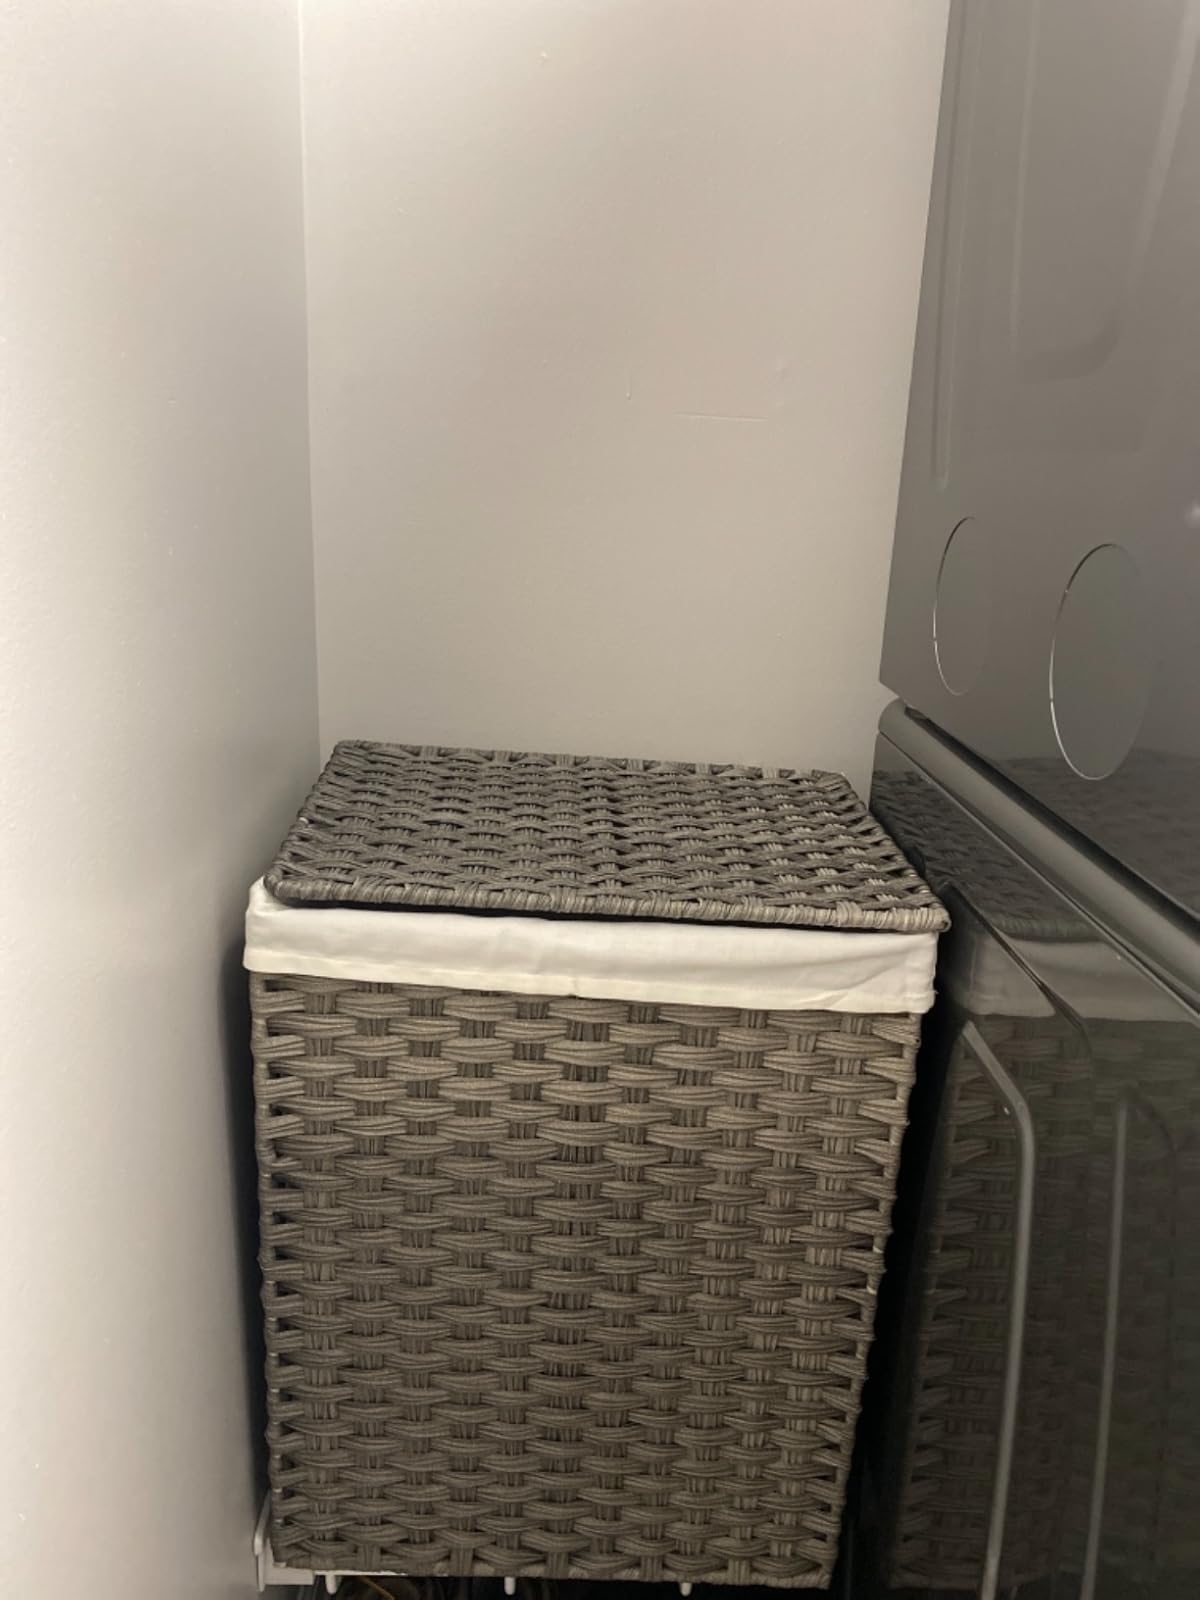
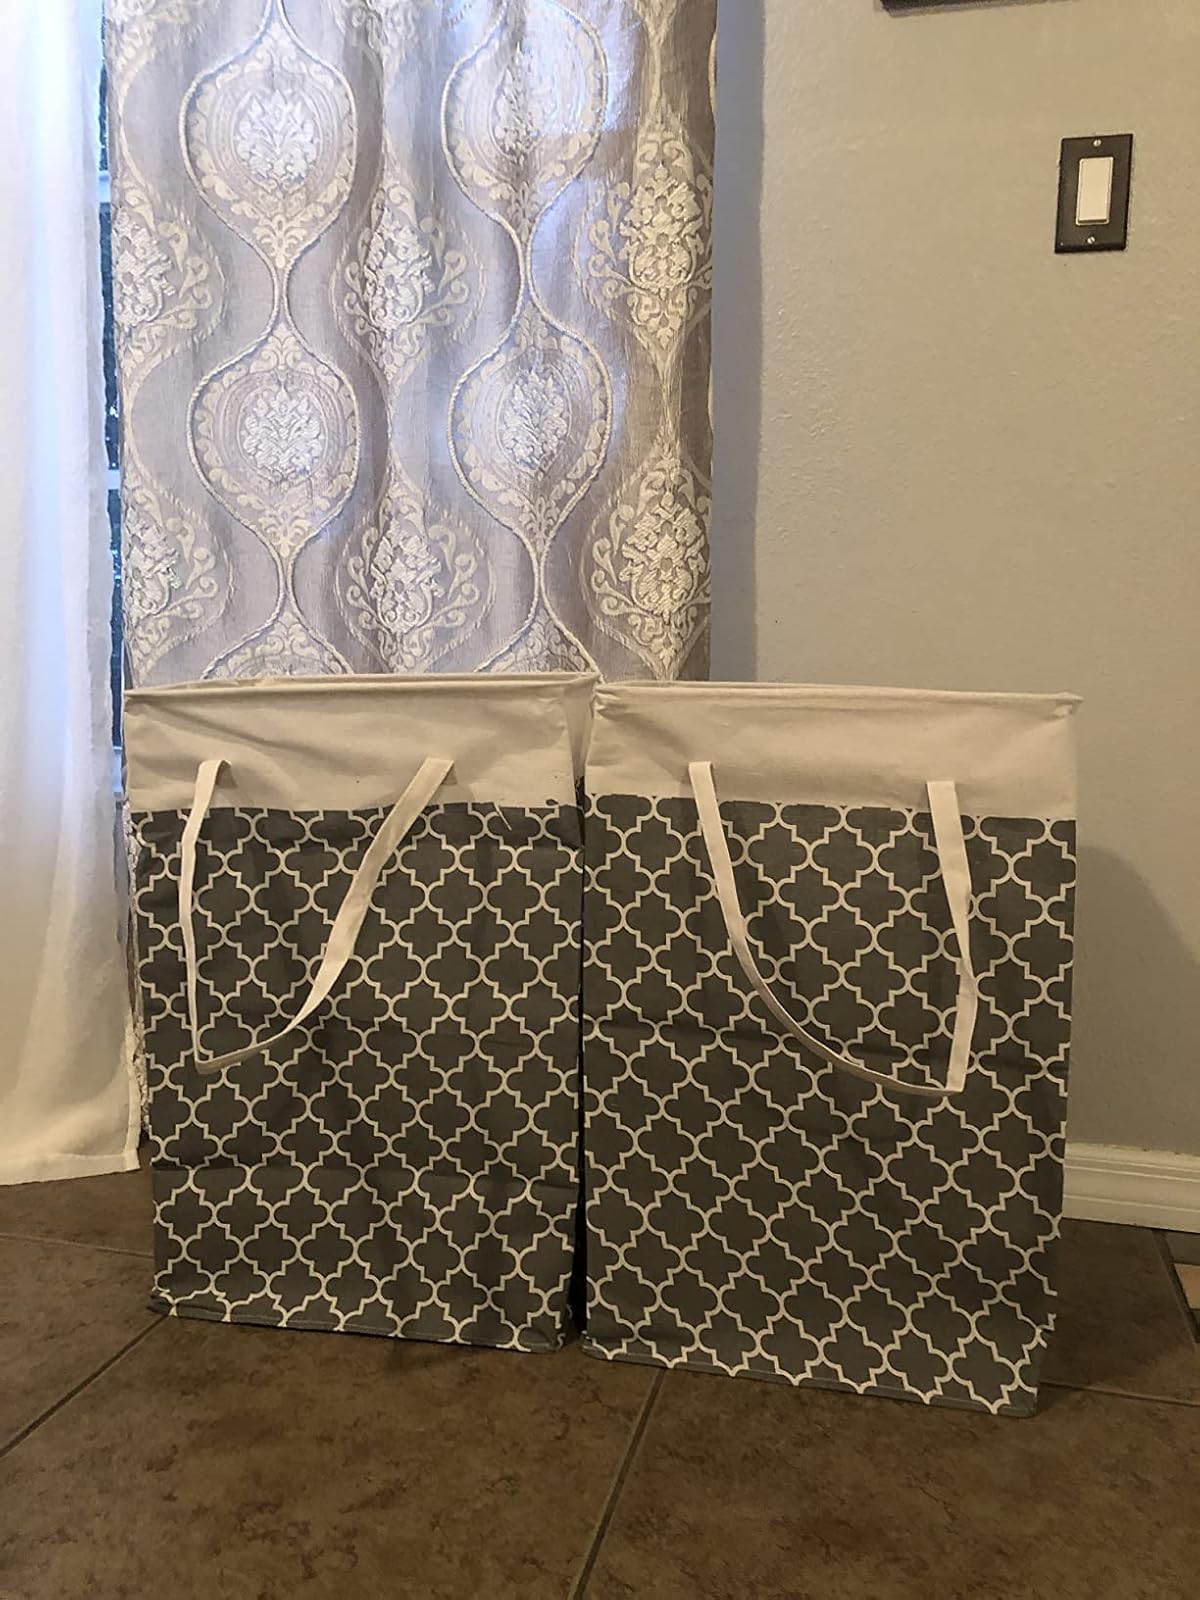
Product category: items_hamper
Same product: no